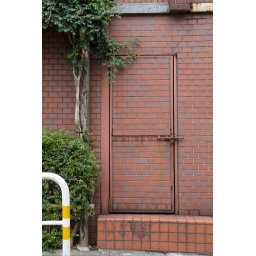
A door in the wall